Charles W. Stage

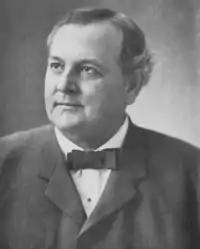
Cleveland mayor Tom L. Johnson (pictured) steered Stage into politics and introduced him to the Van Sweringen brothers, who became Stage's most prominent law clients.

At a field day hosted by Adelbert in 1890, Stage won seven events, and in six of those events he posted the best time of any college student in Ohio that year. He ran the 100-yard dash in 10.2 seconds. The Amateur Athletic Union (AAU) did not recognize athletic events at Western Reserve at the time Stage enrolled. Students from Adelbert sent telegrams to AAU officials asking them to allow Stage to enter an AAU meet to be held the following week, but the officials were not swayed, and a student from another school won the 100-yard dash with a time of 10.2 seconds. "The New York Times" was dismissive of Stage, calling him "a very promising amateur runner" but questioning the accuracy of his 100-yard dash time and saying that he had only trained for two weeks before the Adelbert field day.